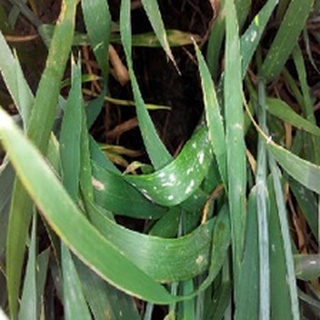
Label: wheat_mildew